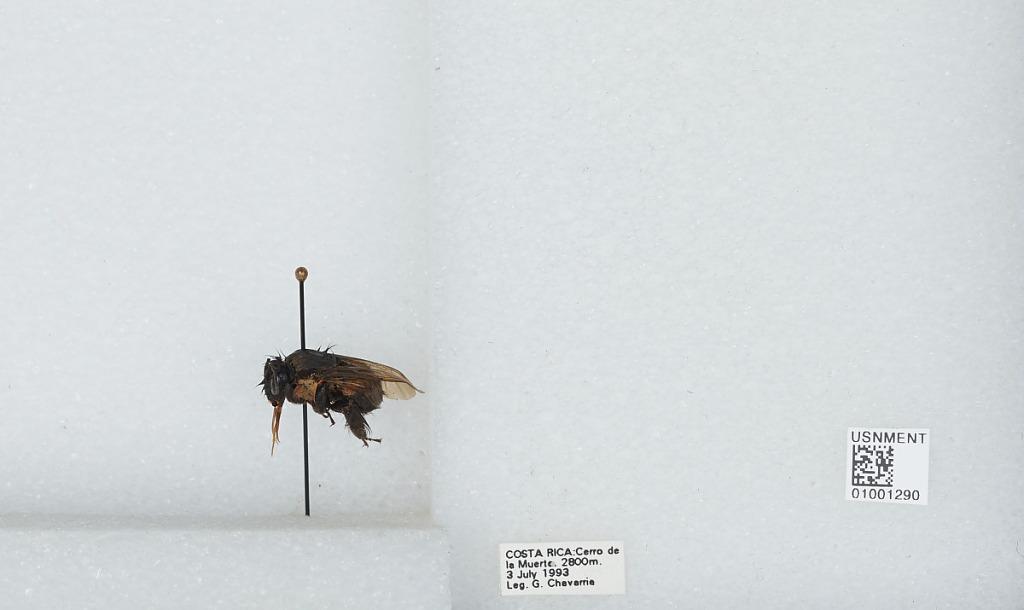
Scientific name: Bombus (Pyrobombus) ephippiatus (Say)
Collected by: G. Chavarria
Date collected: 1993-7-3
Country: Costa Rica
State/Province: San Jose
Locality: Cerro de la Muerte
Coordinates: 9.5583, -83.7239